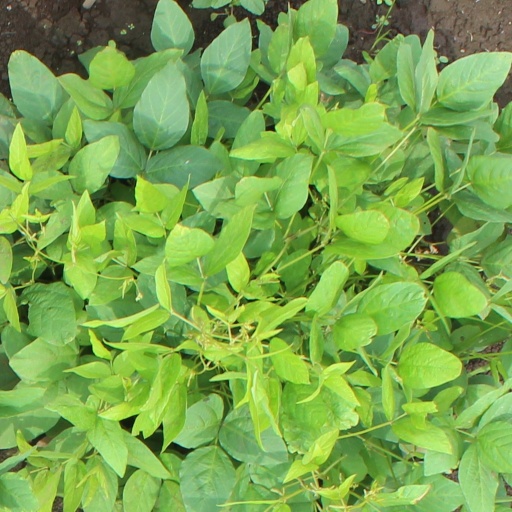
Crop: soybean